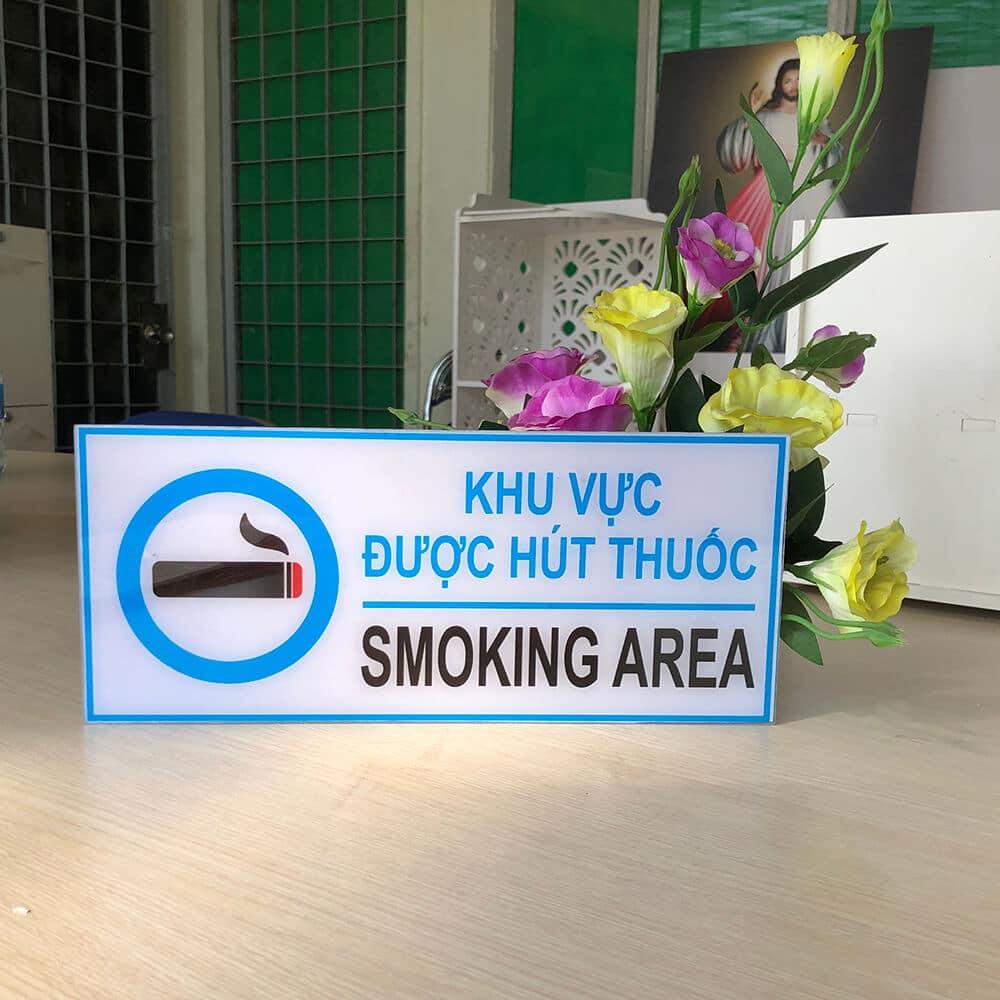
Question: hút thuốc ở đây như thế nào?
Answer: hút thuốc ở đây được cho phép